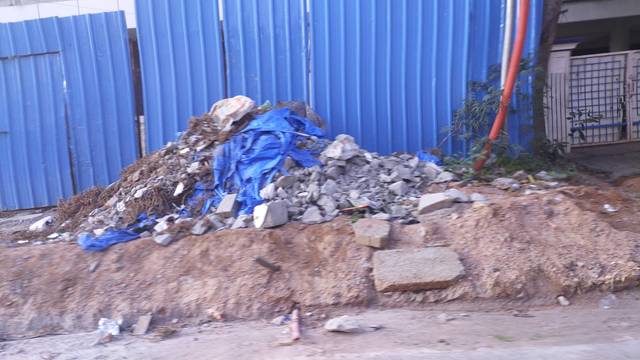
Region: India
Coordinates: 17.448, 78.362